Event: Nepal Earthquake
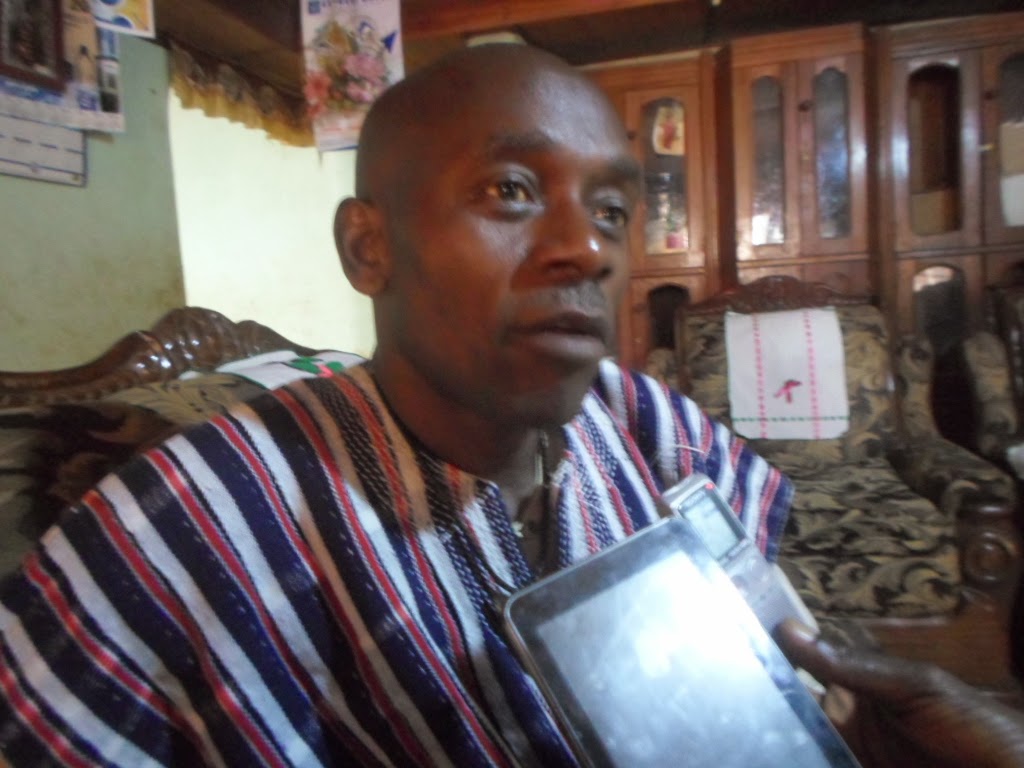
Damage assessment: no_damage